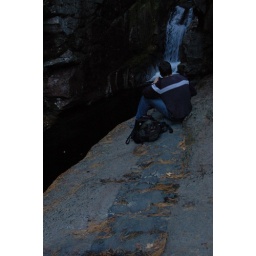
A basalt dyke can be seen running through the granit walls near this waterfall in new hampshires white mountains